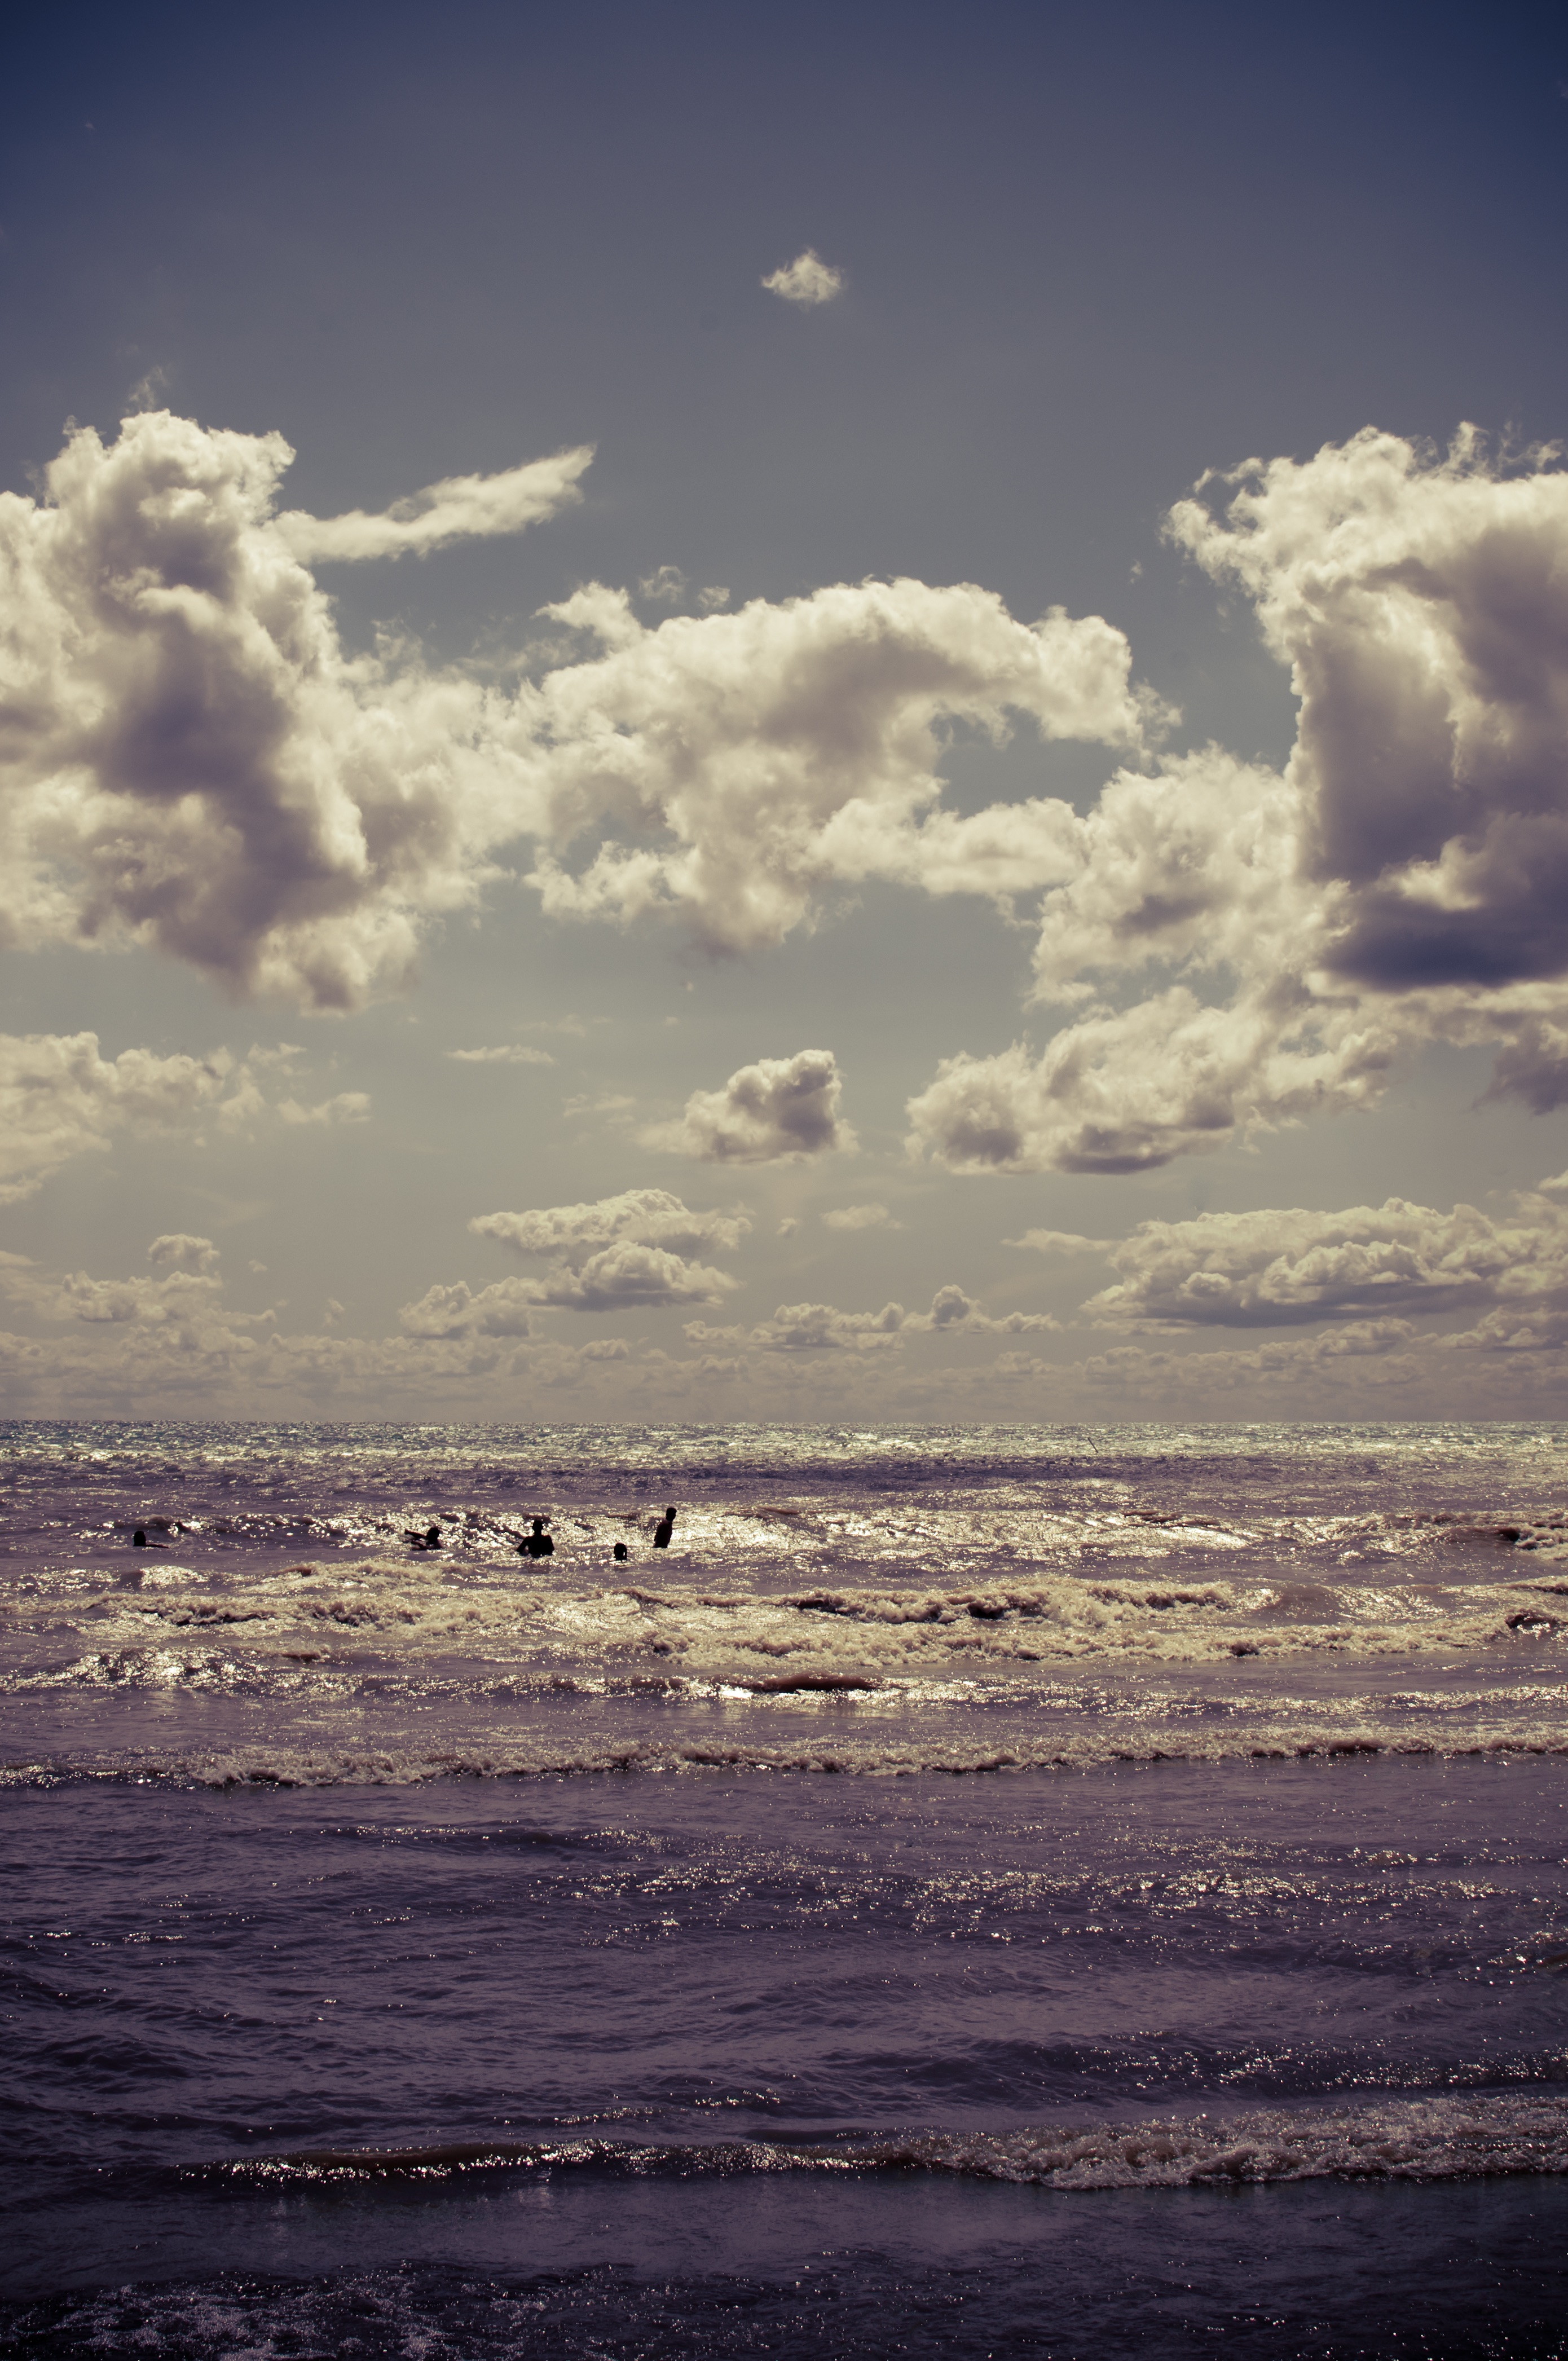
beach, sea, coast, nature, sand, rock, ocean, horizon, cloud, sky, sun, sunrise, sunset, sunlight, morning, shore, wave, dawn, dusk, evening, reflection, meteorological phenomenon, wind wave